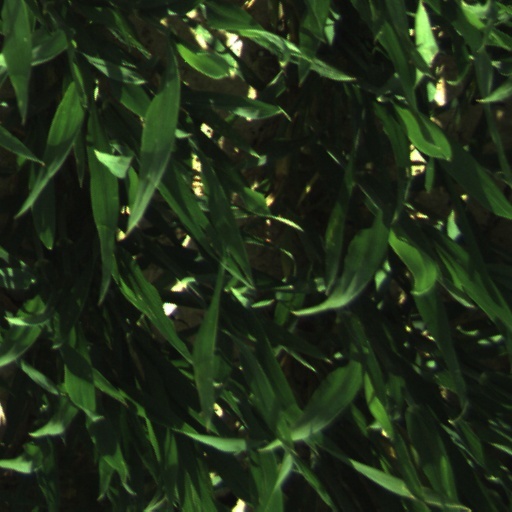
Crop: wheat